Huda Beer

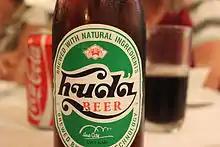
A bottle of Huda Beer

Huda Beer is a lager beer produced and bottled in Huế, Vietnam, by Hue Brewery Ltd. The lager won a silver medal at the World Beer Championships in 2013.